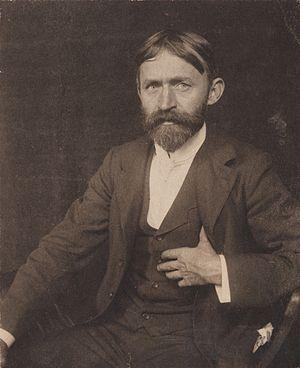
John Henry Twachtman né le 4 aout 1853 à Cincinnati et mort le 8 aout 1902 à Gloucester, est un peintre impressionniste américain. Il était membre des Ten American Painters.
Gertrude Käsebier est une photographe professionnelle portraitiste américaine.